Whaler

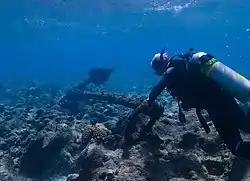
Anchor from whaling ship wreck site

Since the 1982 moratorium on commercial whaling, few countries still operate whalers, with Norway, Iceland, and Japan among those still operating them. Of those, the "Nisshin Maru" of Japan's Institute of Cetacean Research (ICR) is the only whaling factory ship in operation.